Gloucestershire Old Spots

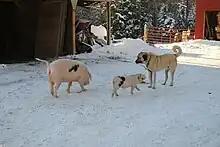
A GOS sow and a GOS piglet meet a Kangal dog.

The Old Spots was once a very popular breed of pig. With the advent of intensive farming, certain lean, pale, high-yield breeds were chosen to suit the factory conditions and needs of mass-production. Many old breeds of pig died out, or were greatly diminished, in this time. However, owing to consumer pressure in the United Kingdom, and changes to the law, both attributable to an increasing awareness of, and concern about, farming conditions, pigs have been increasingly reared outdoors there. In addition, more consumers are looking for quality meat, as opposed to cheap, bland meat product. In these conditions, old breeds well-suited to living outdoors, such as the Old Spots, have increasingly been chosen by farmers looking to add value to their products.